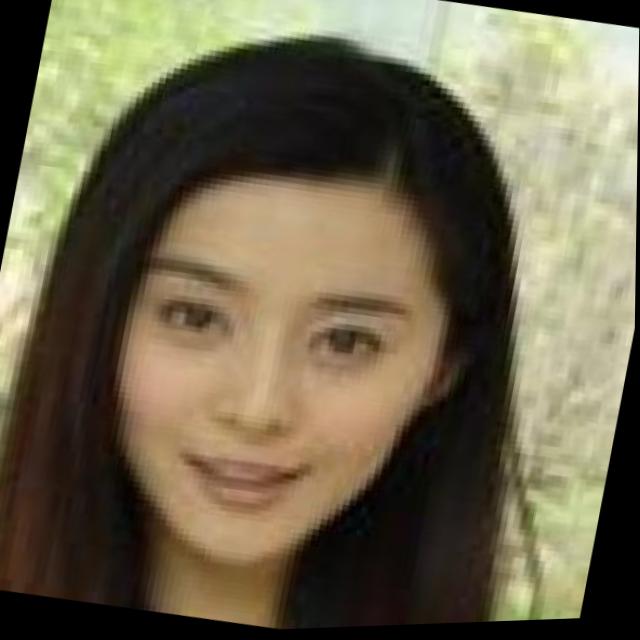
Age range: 21-44